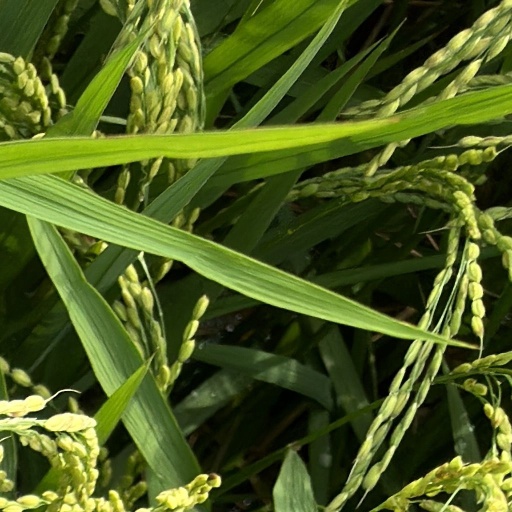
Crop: rice